Louis Adolphus Duhring

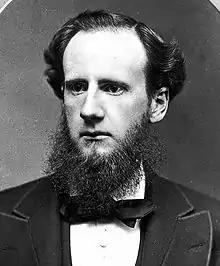
Duhring in 1867

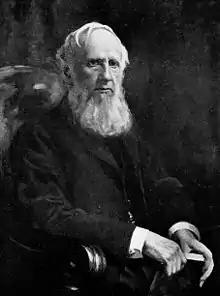
Louis Adolphus Duhring by Hugh H. Breckenridge

Louis Adolphus Duhring (December 23, 1845, Philadelphia – May 8, 1913, Philadelphia) was an American physician and professor of dermatology at the University of Pennsylvania. He is best remembered for having delineated dermatitis herpetiformis (also known as Duhring's disease); but he also described pruritus hiemalis ("winter itch"), and seborrheic dermatitis.